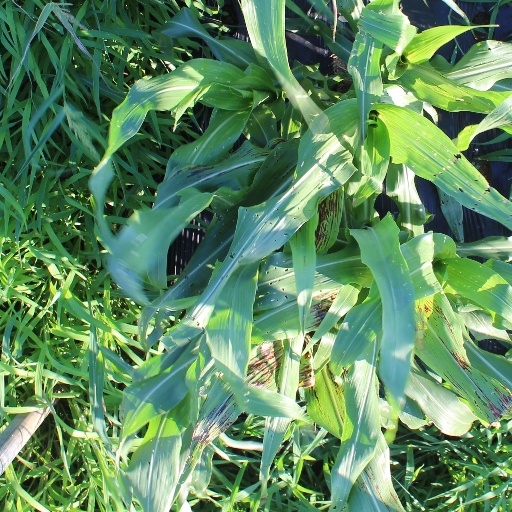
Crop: sorghum